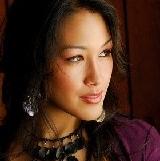
Age: 22